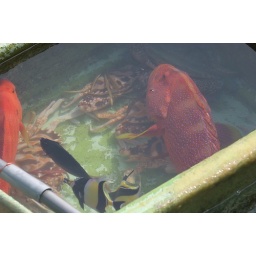
Yes, this was for real! There were people bidding on these fish as they sat in the water